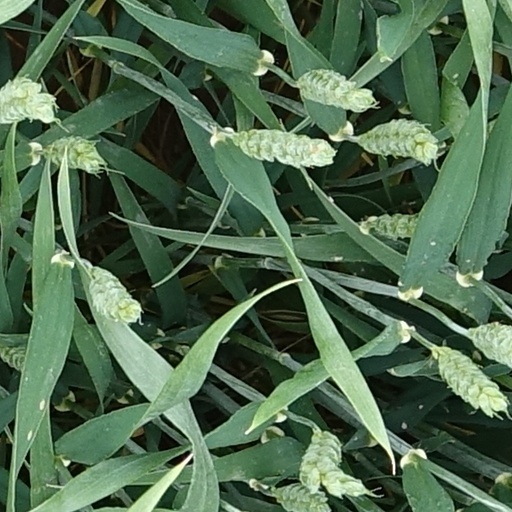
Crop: wheat